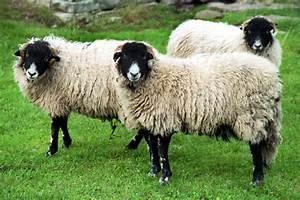
sheep